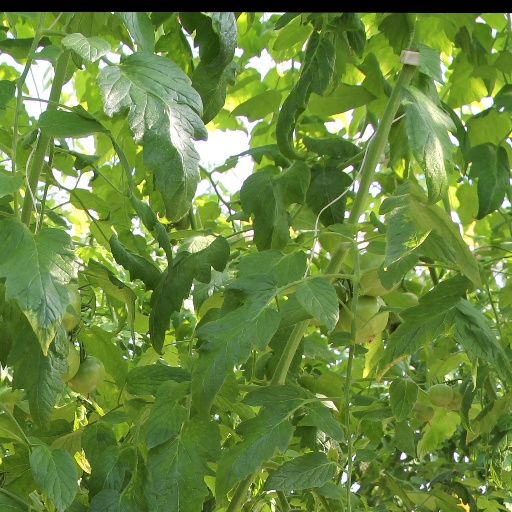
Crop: tomato